Boris Yeltsin

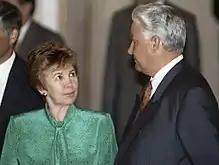
Yeltsin with Raisa Gorbacheva

Gorbachev was interested in reforming the Soviet Union and, at the urging of Yegor Ligachyov, the organizational secretary of the Central Committee, soon summoned Yeltsin to meet with him as a potential ally in his efforts. Yeltsin had some reservations about Gorbachev as a leader, deeming him controlling and patronizing, but committed himself to the latter's project of reform. In April 1985, Gorbachev appointed Yeltsin head of the Construction Department of the Party's Central Committee. Although it entailed moving to the capital city, Yeltsin was unhappy with what he regarded as a demotion. There, he was issued a nomenklatura flat at 54 Second Tverskaya-Yamskaya Street, where his daughter Tatyana and her son and husband soon joined him and his wife. Gorbachev soon promoted Yeltsin to secretary of the Central Committee for construction and capital investment, a position within the powerful CPSU Central Committee Secretariat, a move approved by the Central Committee plenum in July 1985.